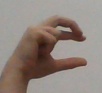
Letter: thal